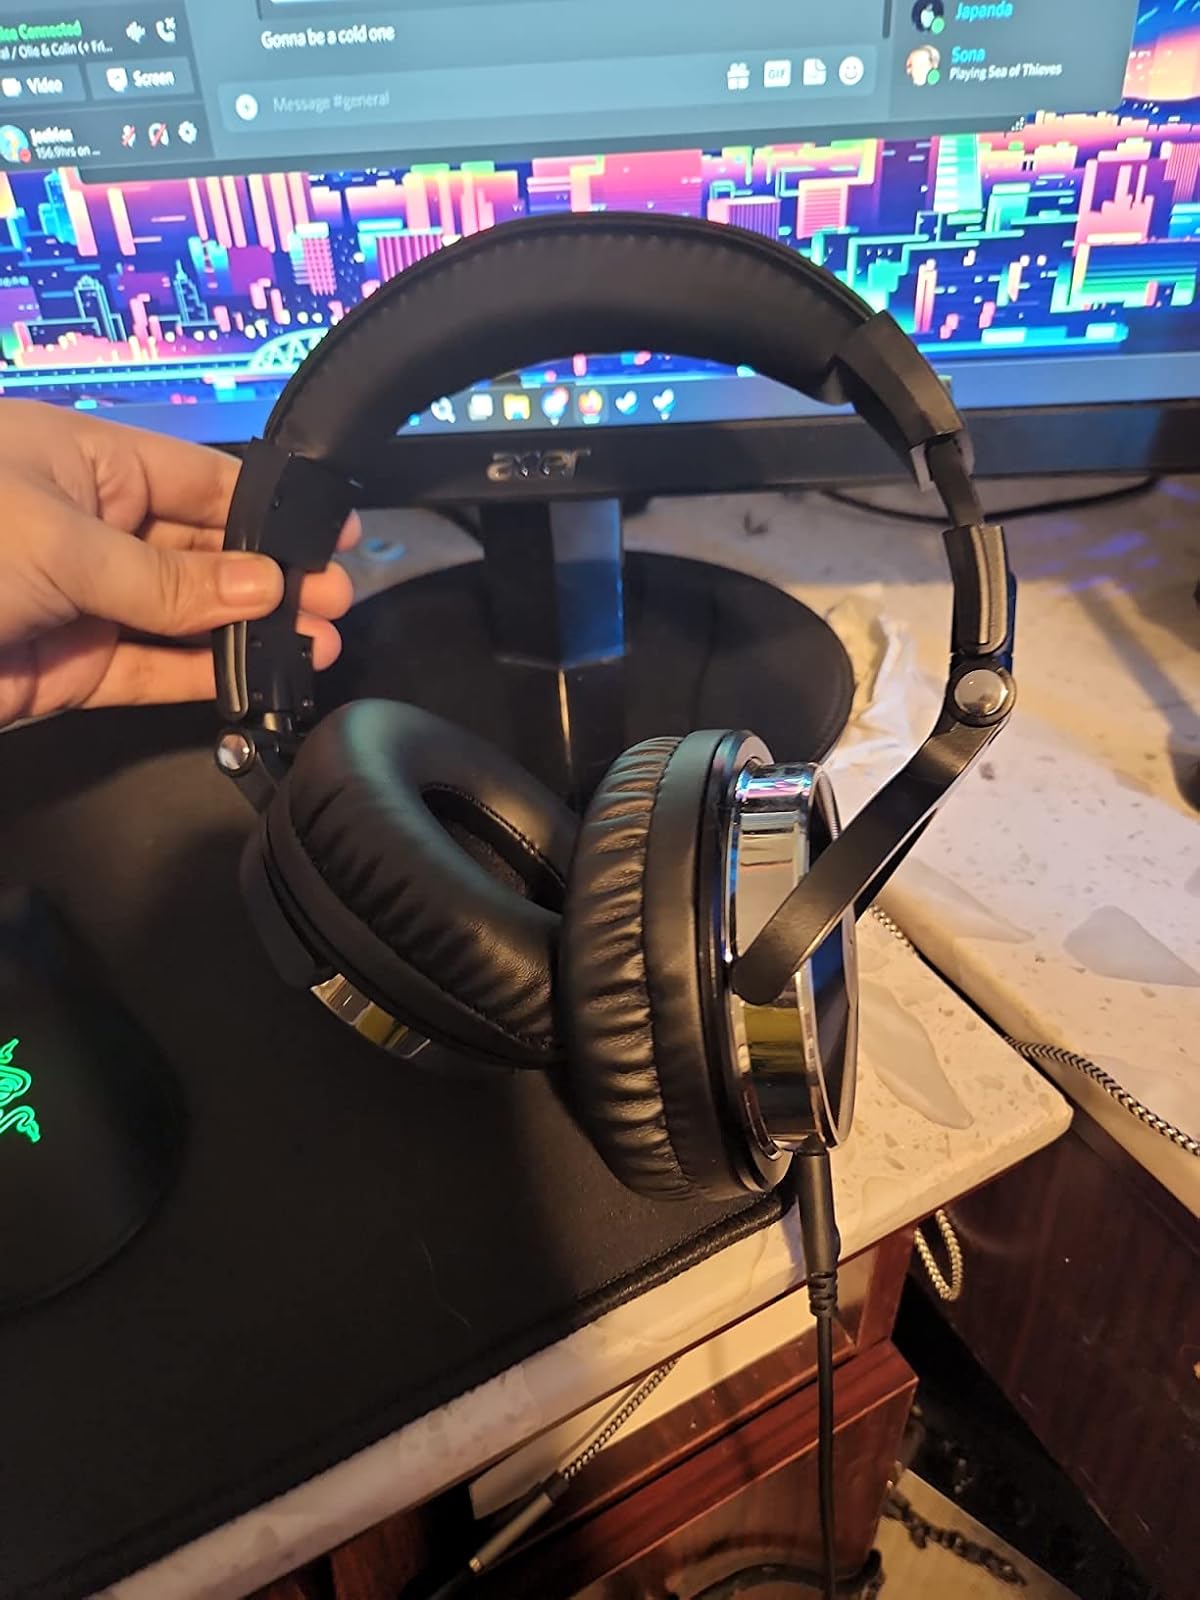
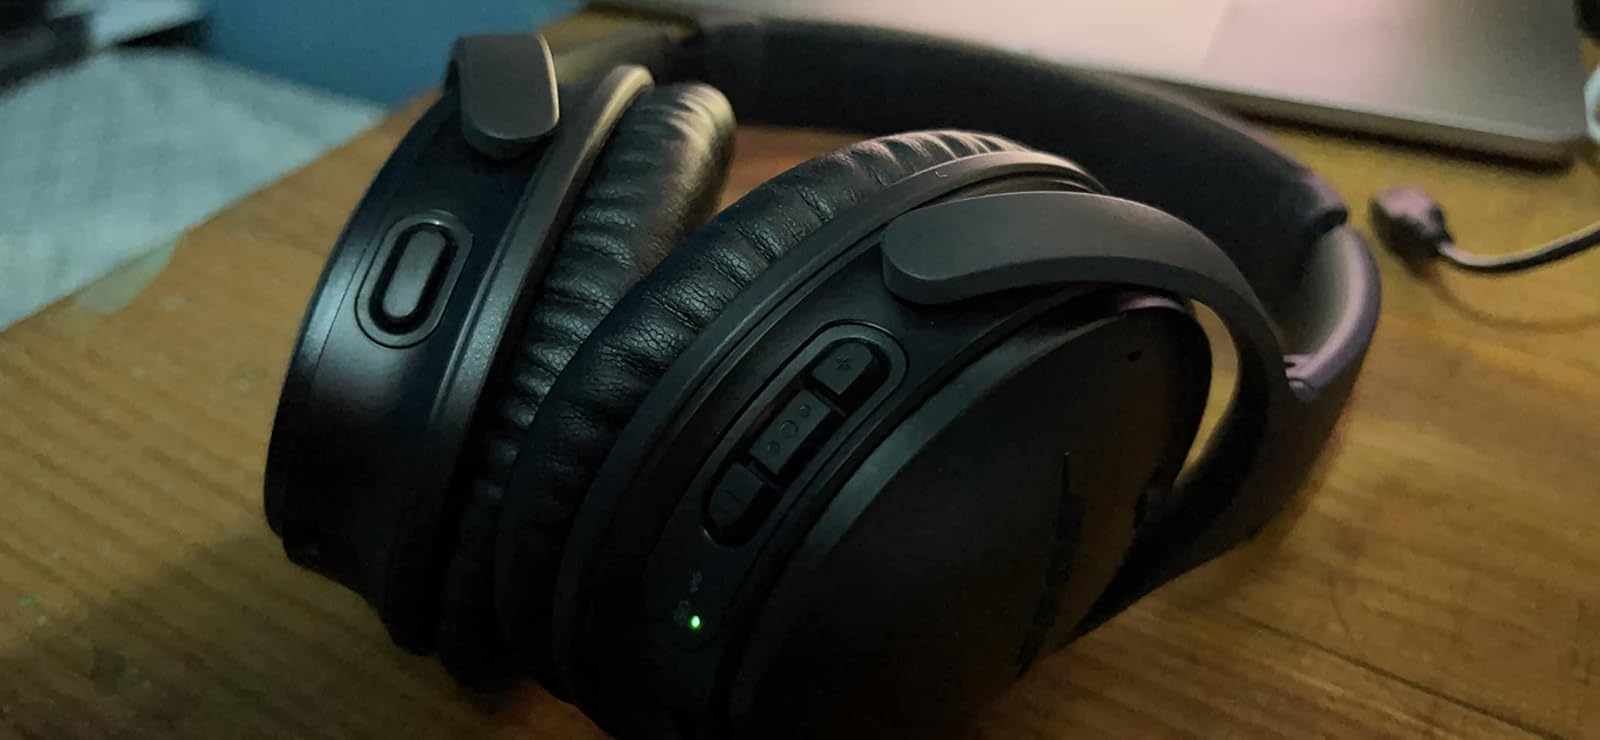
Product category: headphones
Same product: no